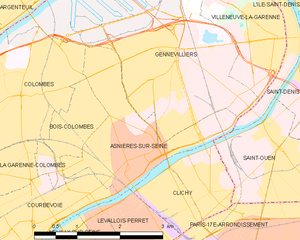
Carte des communes françaises Asnières-sur-Seine
Asnières-sur-Seine, anciennement Asnières jusqu'au 15 février 1968, est une commune française du département des Hauts-de-Seine en région Île-de-France.